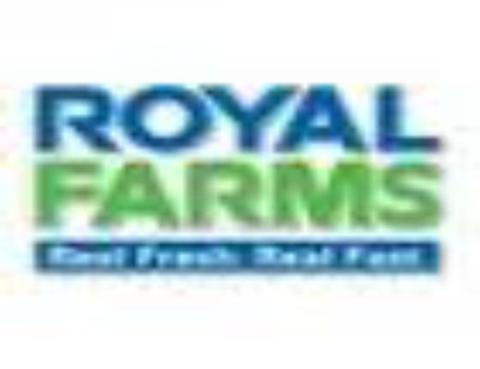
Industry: Food